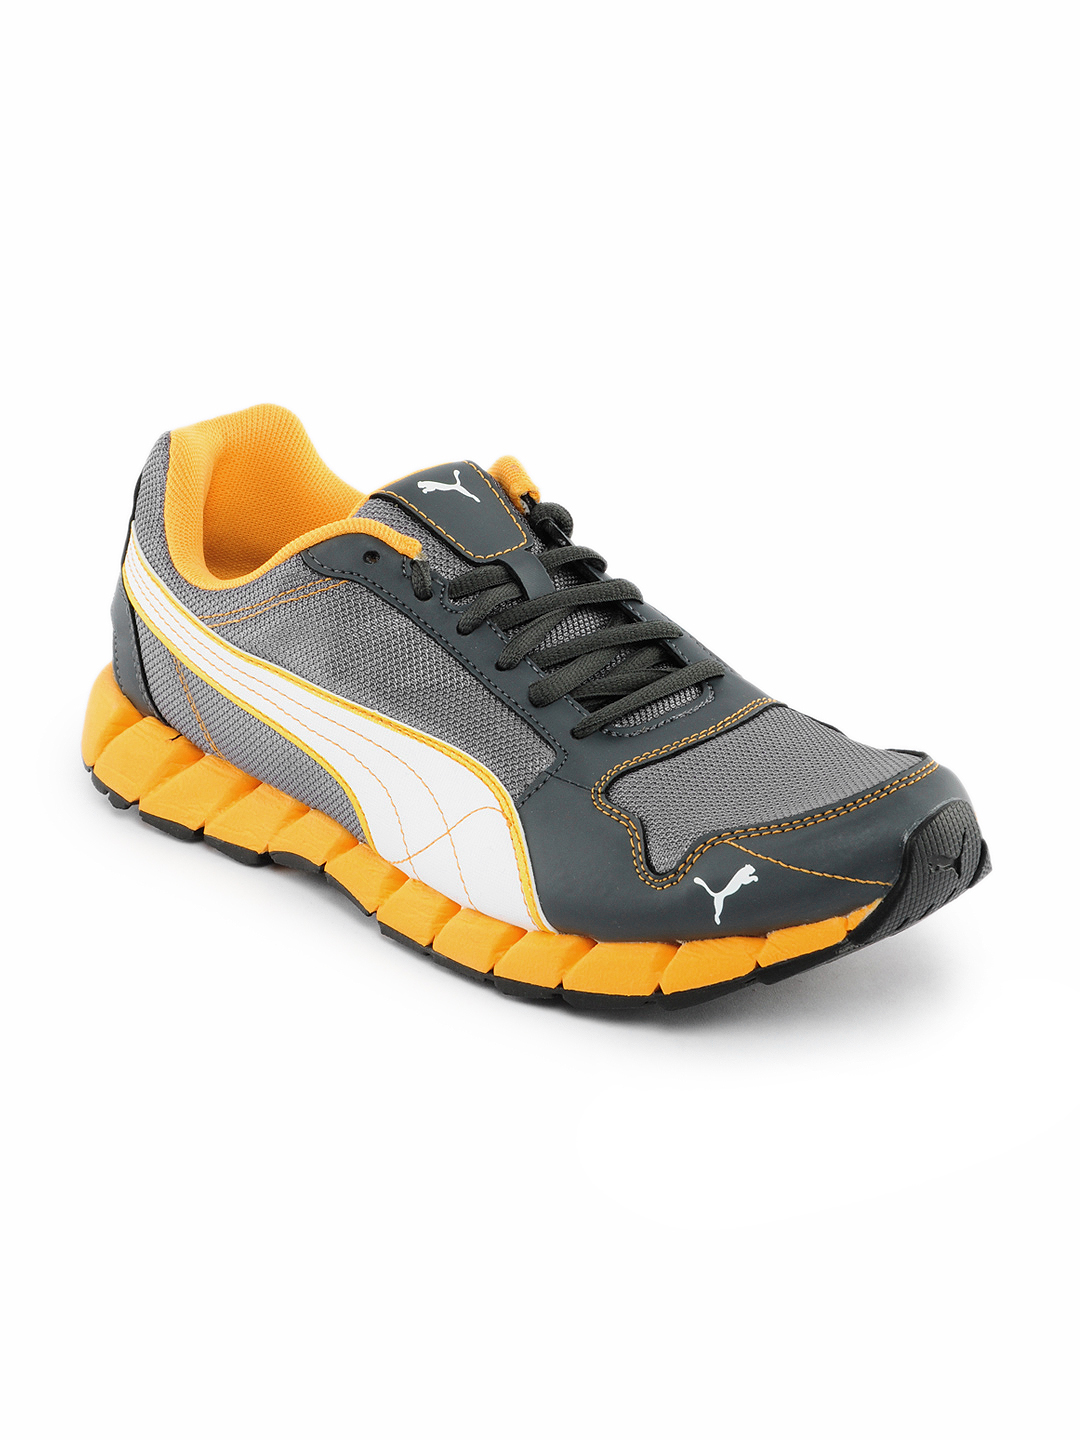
Puma Men Grey Sports Shoes
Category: Footwear / Shoes / Sports Shoes
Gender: Men
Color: Grey
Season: Summer 2012
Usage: Sports